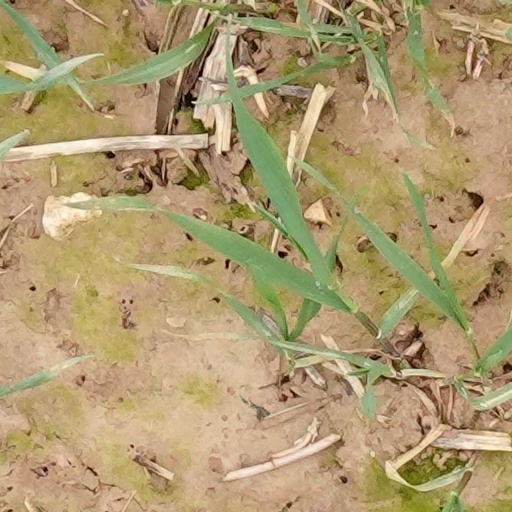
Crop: wheat